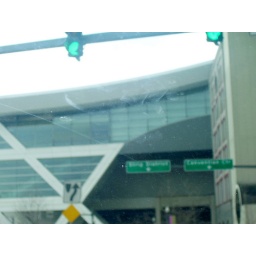
Through the car window in downtown Pittsburgh, PA.